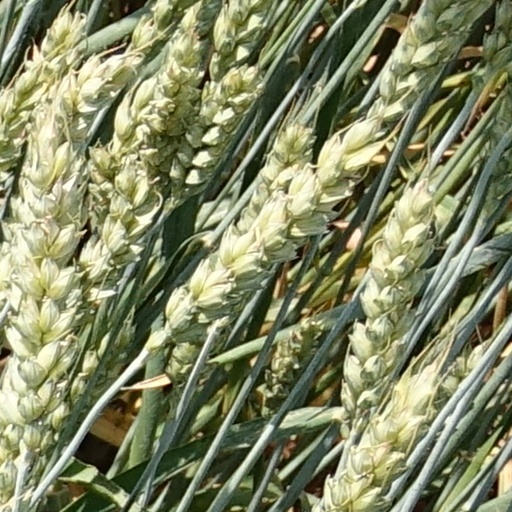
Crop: wheat